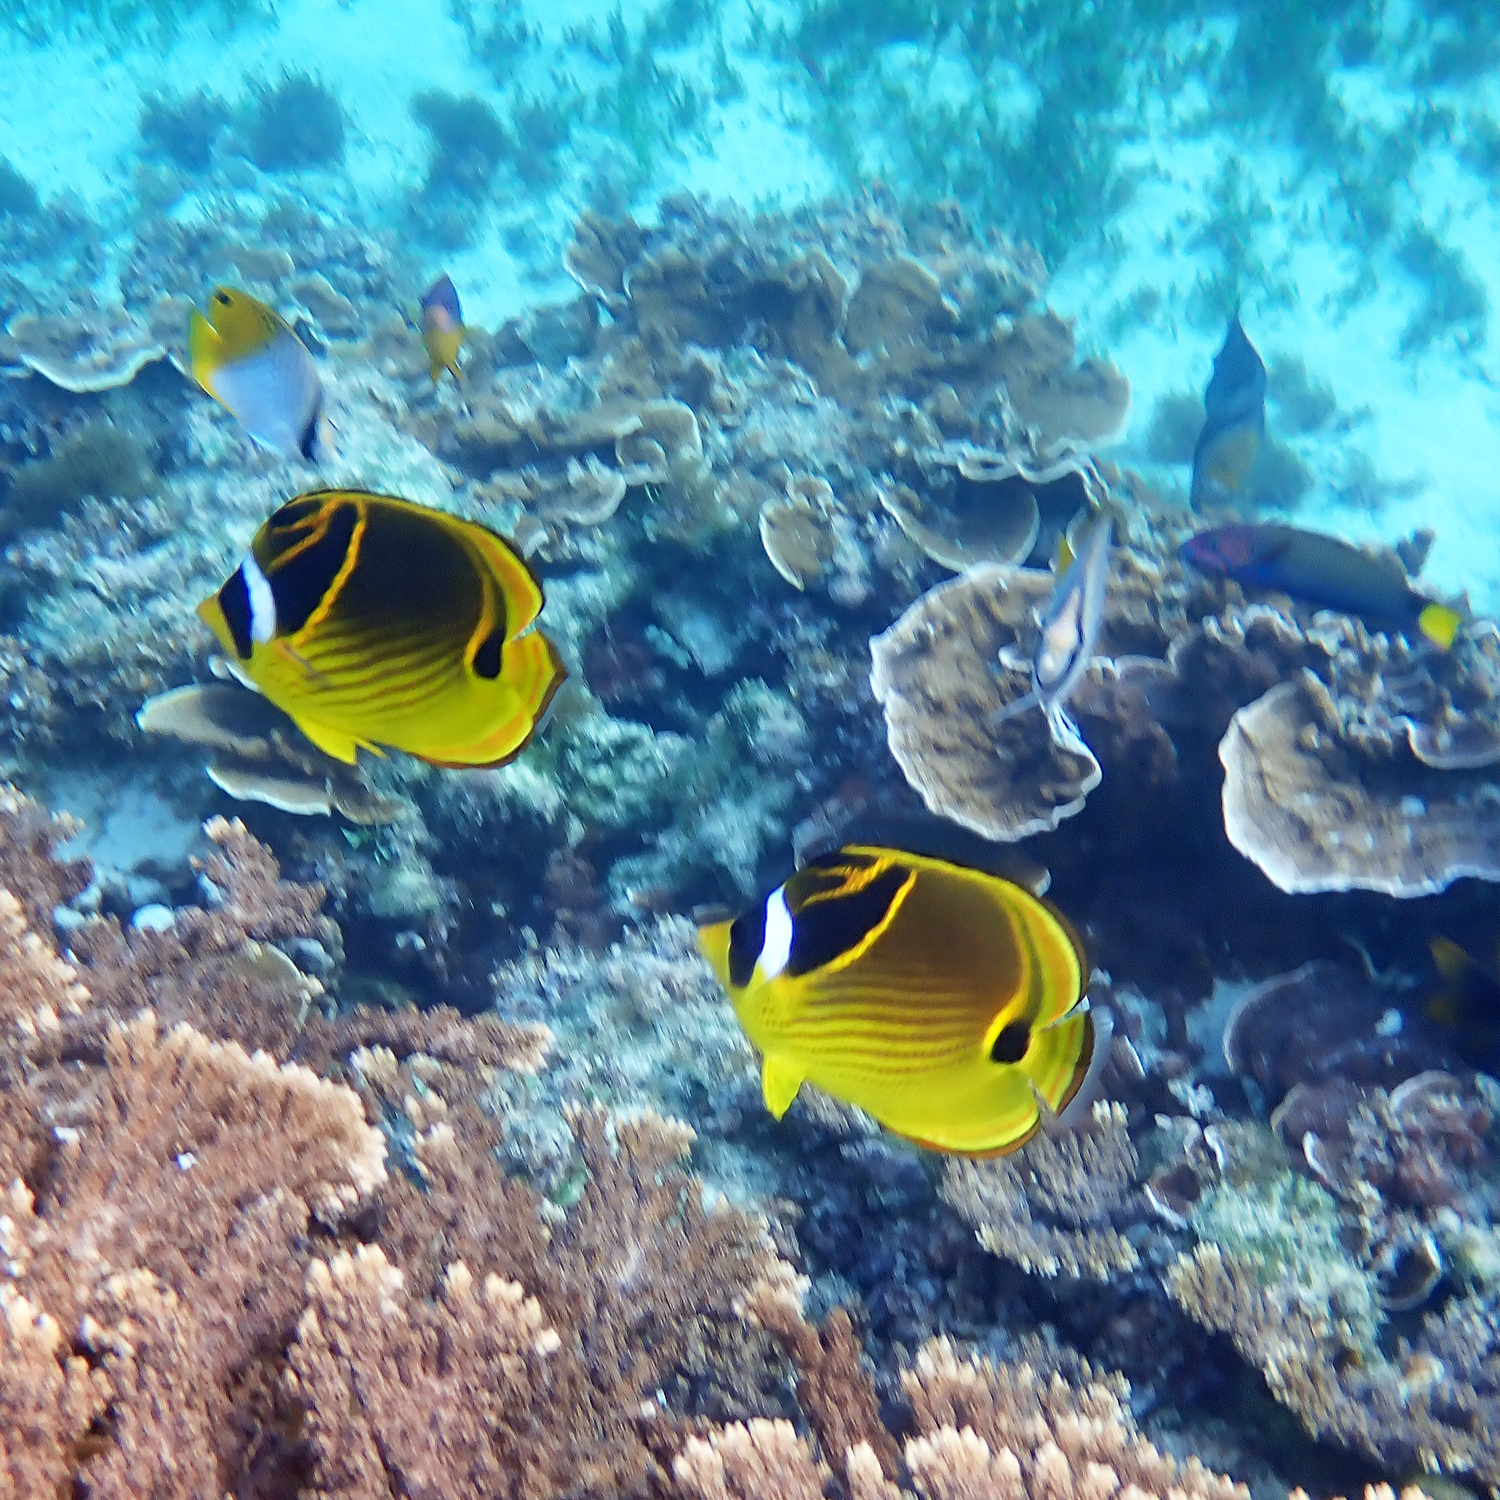
Chaetodon lunula (Raccoon Butterflyfish)